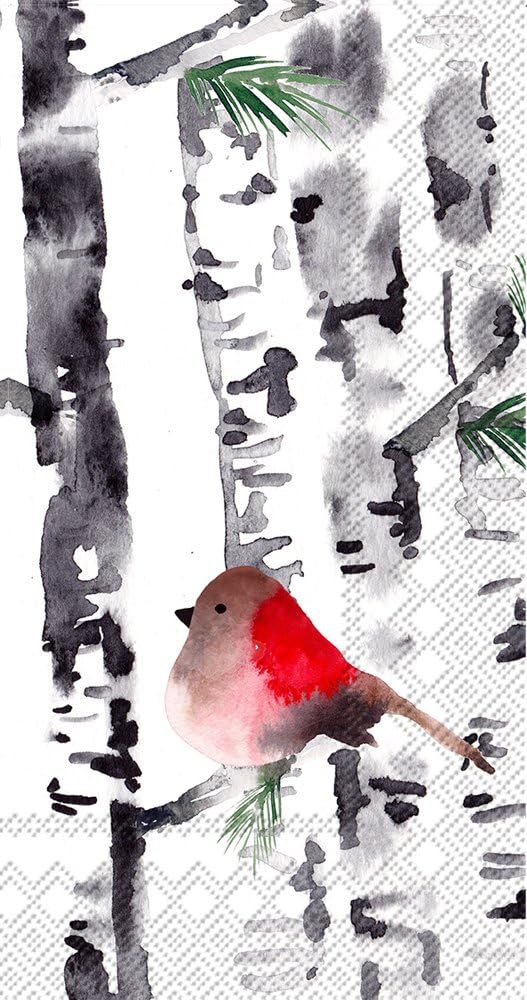
Boston International IHR 3-Ply Paper Napkins, 16-Count Guest Size, Bird in Birch
Category: Amazon Home
Create dynamic tablescapes and stunning place settings by pairing Ideal Home Range's patterned napkins with matching plates and coordinating solids. Plates and napkins are offered in multiple sizes, allowing you to mix and match, layer and customize. For weddings and cocktail parties to summer BBQs and everyday use, choose from a variety of designs just right for your next event or get together. Ideal Home Range offers a sustainable option for conscientious consumers; napkin tissue is 100% cellulose from cracked wood (fallen trees) and plantation wood (managed forests where trees are planted specifically for the production of paper materials) and all tissue is oxygen bleached without the use of chlorine. IHR ink is water soluble, contains no heavy metals or solvents of any kind and meets the requirements of German food and health laws and the USFDA. Used ink is never dumped into sewage and is always recycled and reintegrated into the Color system. The production working area is naturally pollution-free and no harmful emissions are produced. IHR has earned a certificate of approval from the forest Stewardship Council (FSC), a prestigious certificate only awarded to those who meet all of the FSC's standards for sustainability, forest management, well being of the forest workers and effects on indigenous peoples and the local environment. Ideal Home Range is exclusively represented in the United States by Boston International and is considered to be the International market leader and trendsetter in the field of high-class table decoration and interior accessories.
Features: PREMIUM PAPER NAPKINS: Package of 16 premium 3-ply paper napkins | SIZED FOR DINNER TABLES AND BUFFETS: Napkins measure 8.5 x 4.5-inches (folded size) | ENHANCE TABLE DECOR WITH FESTIVE NAPKINS: Painterly scene features red bird perched among white birch trees | SOFT YET STRONG: 3-ply paper napkins are printed in Germany with non toxic, water based ink | EASY TO COORDINATE: Look for matching napkins in additional sizes from Boston International